Dog Eat Dog (2001 film)

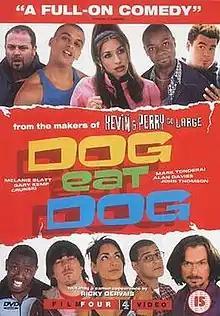
Theatrical release poster

Dog Eat Dog is a 2001 British sex comedy film, directed by Moody Shoaibi and written by Moody Shoaibi and Mark Tonderai.